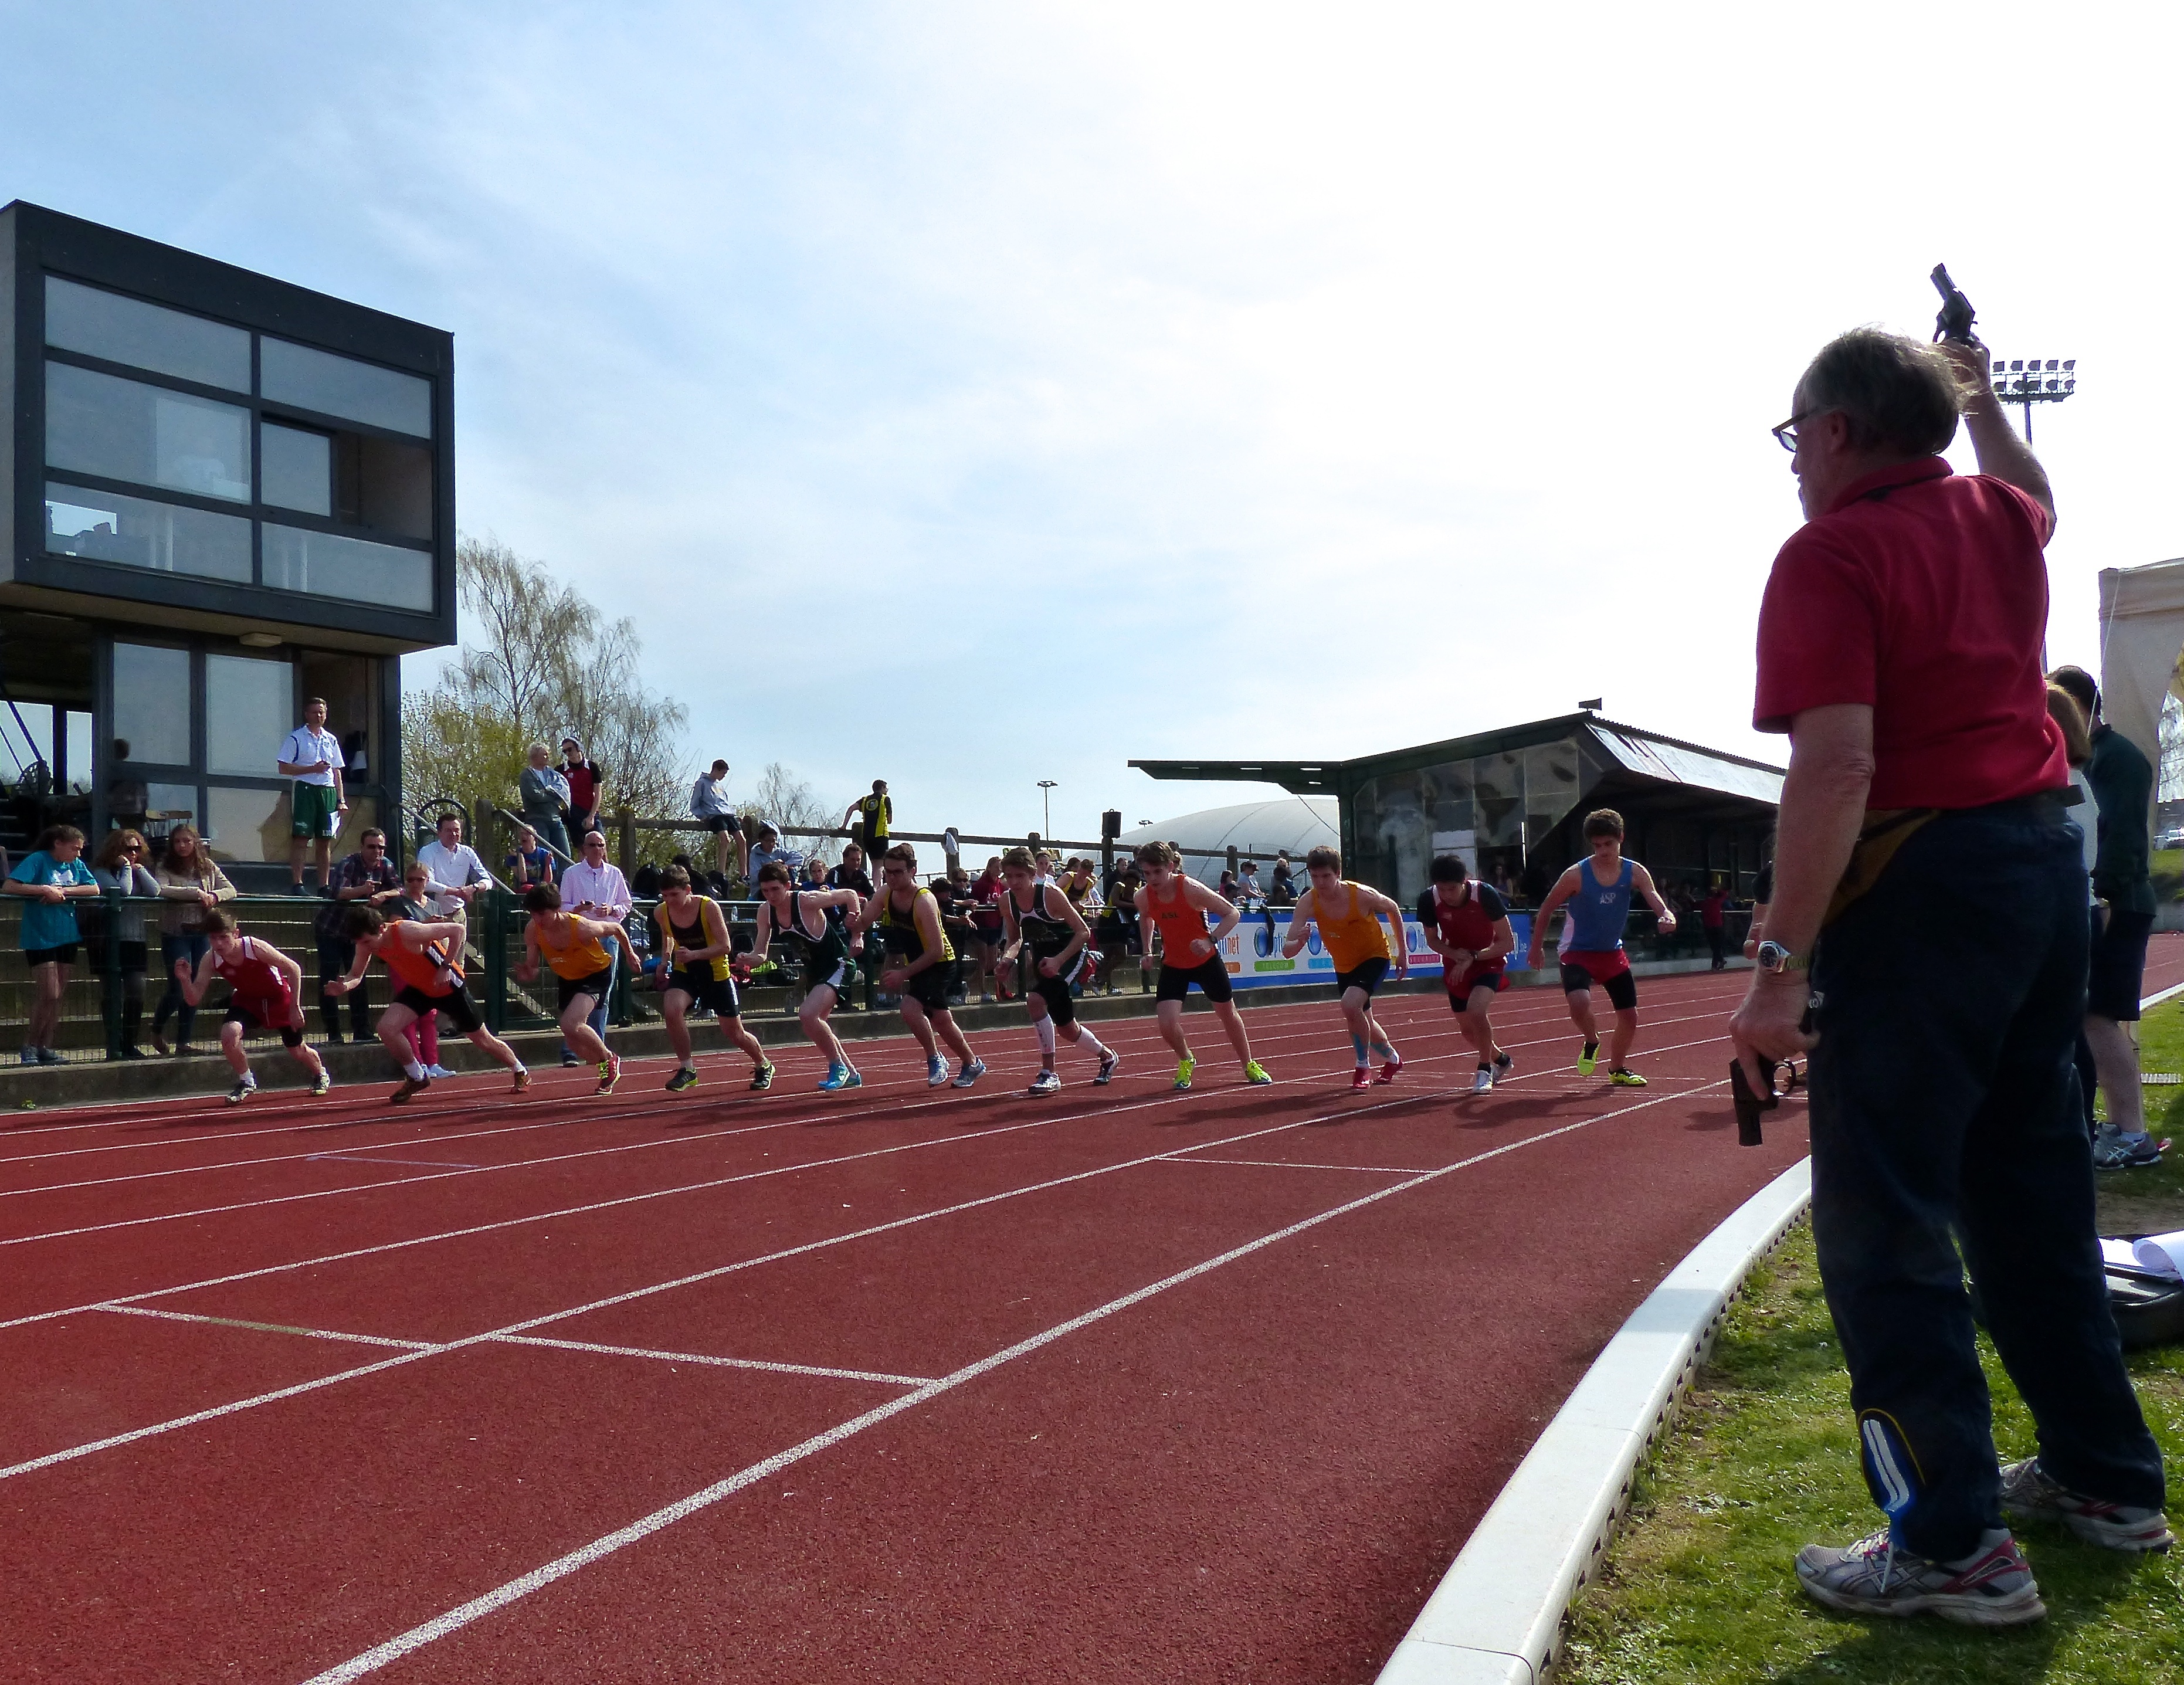
structure, girl, track, sport, boy, running, run, runner, belgium, race, competition, team, sports, endurance, highschool, athletics, meet, waterloo, sprint, trackfield, trackandfield, physical exercise, human action, endurance sports, track and field athletics